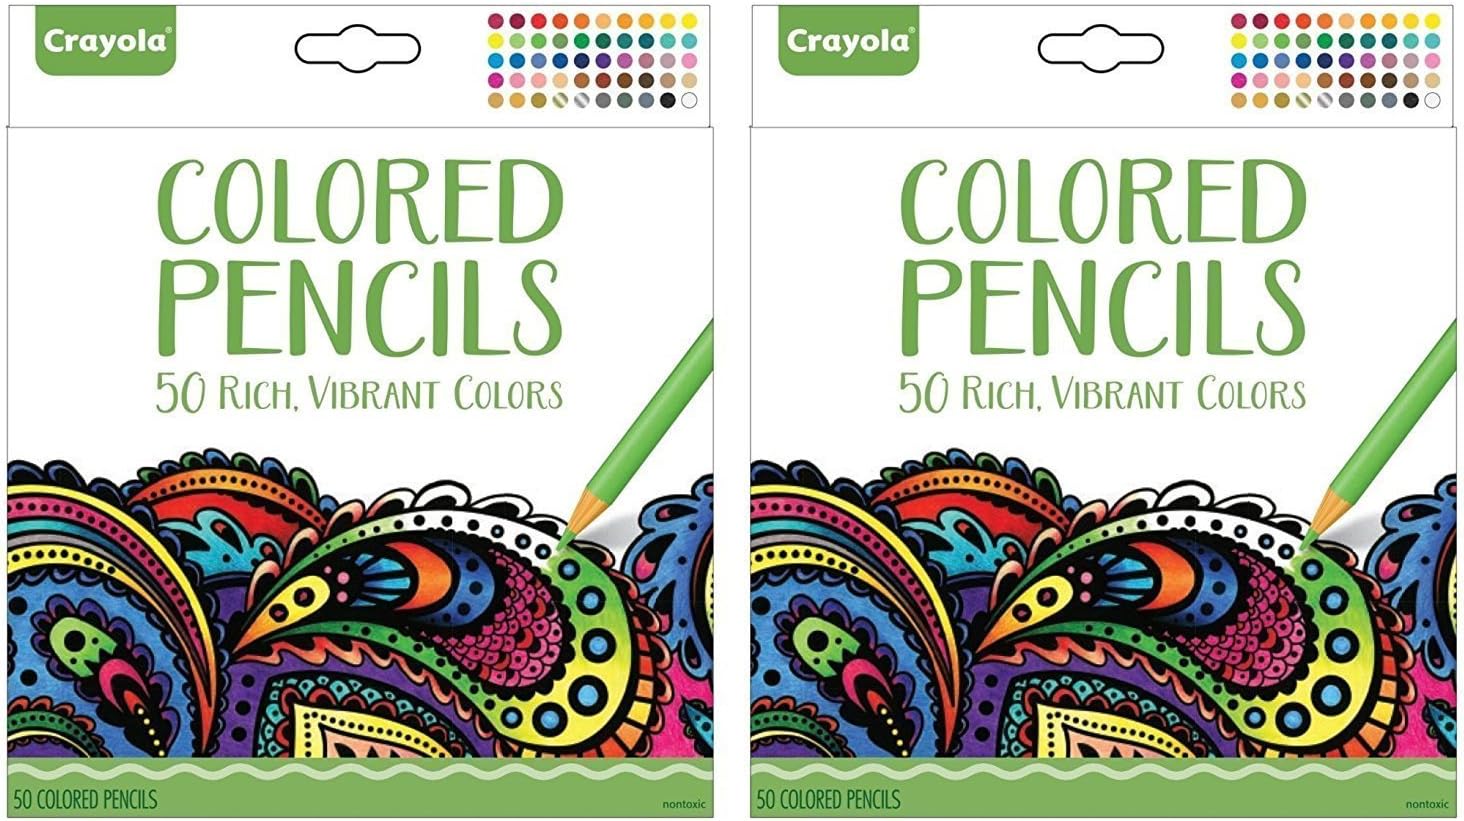
Crayola Colored (Assorted, 2-Pack)
Category: Toys & Games
Discover the soothing nature of coloring with Crayola Colored Pencils. Ideal for bringing out the beauty in finely detailed line art, this non-toxic art set includes 2 Boxes, each containing 50 assorted colors to add vibrant flourishes to adult coloring books or original art pieces. Offering long-lasting color with smooth laydown, Crayola Colored Pencils come pre-sharpened so you can start creating precise line work right out of the box.
Features: Crayola 50 Colored Pencils for Adults | Rich, Vibrant Colors | Designed for Adult Coloring Books | Perfect for Blending & Shading | Long-lasting, Pre-sharpened